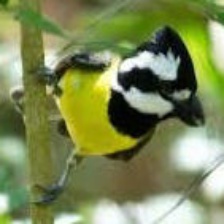
Species: CRESTED SHRIKETIT
Scientific name: FALCUNCULUS FRONTATUS